Abraham Klausner

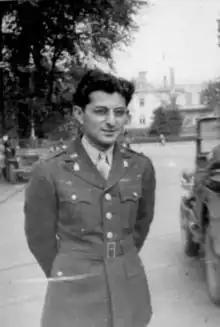
Klausner photographed in 1945

The conditions in Dachau, as at all the former concentration camps and the Displaced Persons (DP) camps, were often quite bad with overcrowding and inadequate food, shelter, clothing, and medical supplies. On July 1, 1945, at the Feldafing Displaced Persons camp near Dachau, Klausner and Zalman Grinberg, a survivor of Dachau, established the Central Committee of the Liberated Jews in the U.S. Zone of Germany as the official representative body of the Jewish DPs. The purpose of the Central Committee was to champion the interests of the Jewish DPs and to draw attention to their plight. Klausner was horrified by the fact that the survivors were still living in the camps in much the same conditions as they had under the Nazis. He wrote letters of protest including detailed reports about these conditions and sent them up the army chain of command. Klausner also wrote to various Jewish organizations in the United States, which he felt were not doing all that they could to help the survivors. Klausner did whatever he felt was necessary to get the Jewish DPs what they needed including setting up Jewish hospitals and procuring clothes, food and medical supplies and, while he did a great deal of good, his actions often put him at odds with the army, the Red Cross, the United Nations Relief and Rehabilitation Administration, and various Jewish organizations. His relations with the American Jewish Joint Distribution Committee (JDC) were particularly fraught, with the JDC successfully removing him from Germany, although he soon returned, this time to Kassel, Germany.